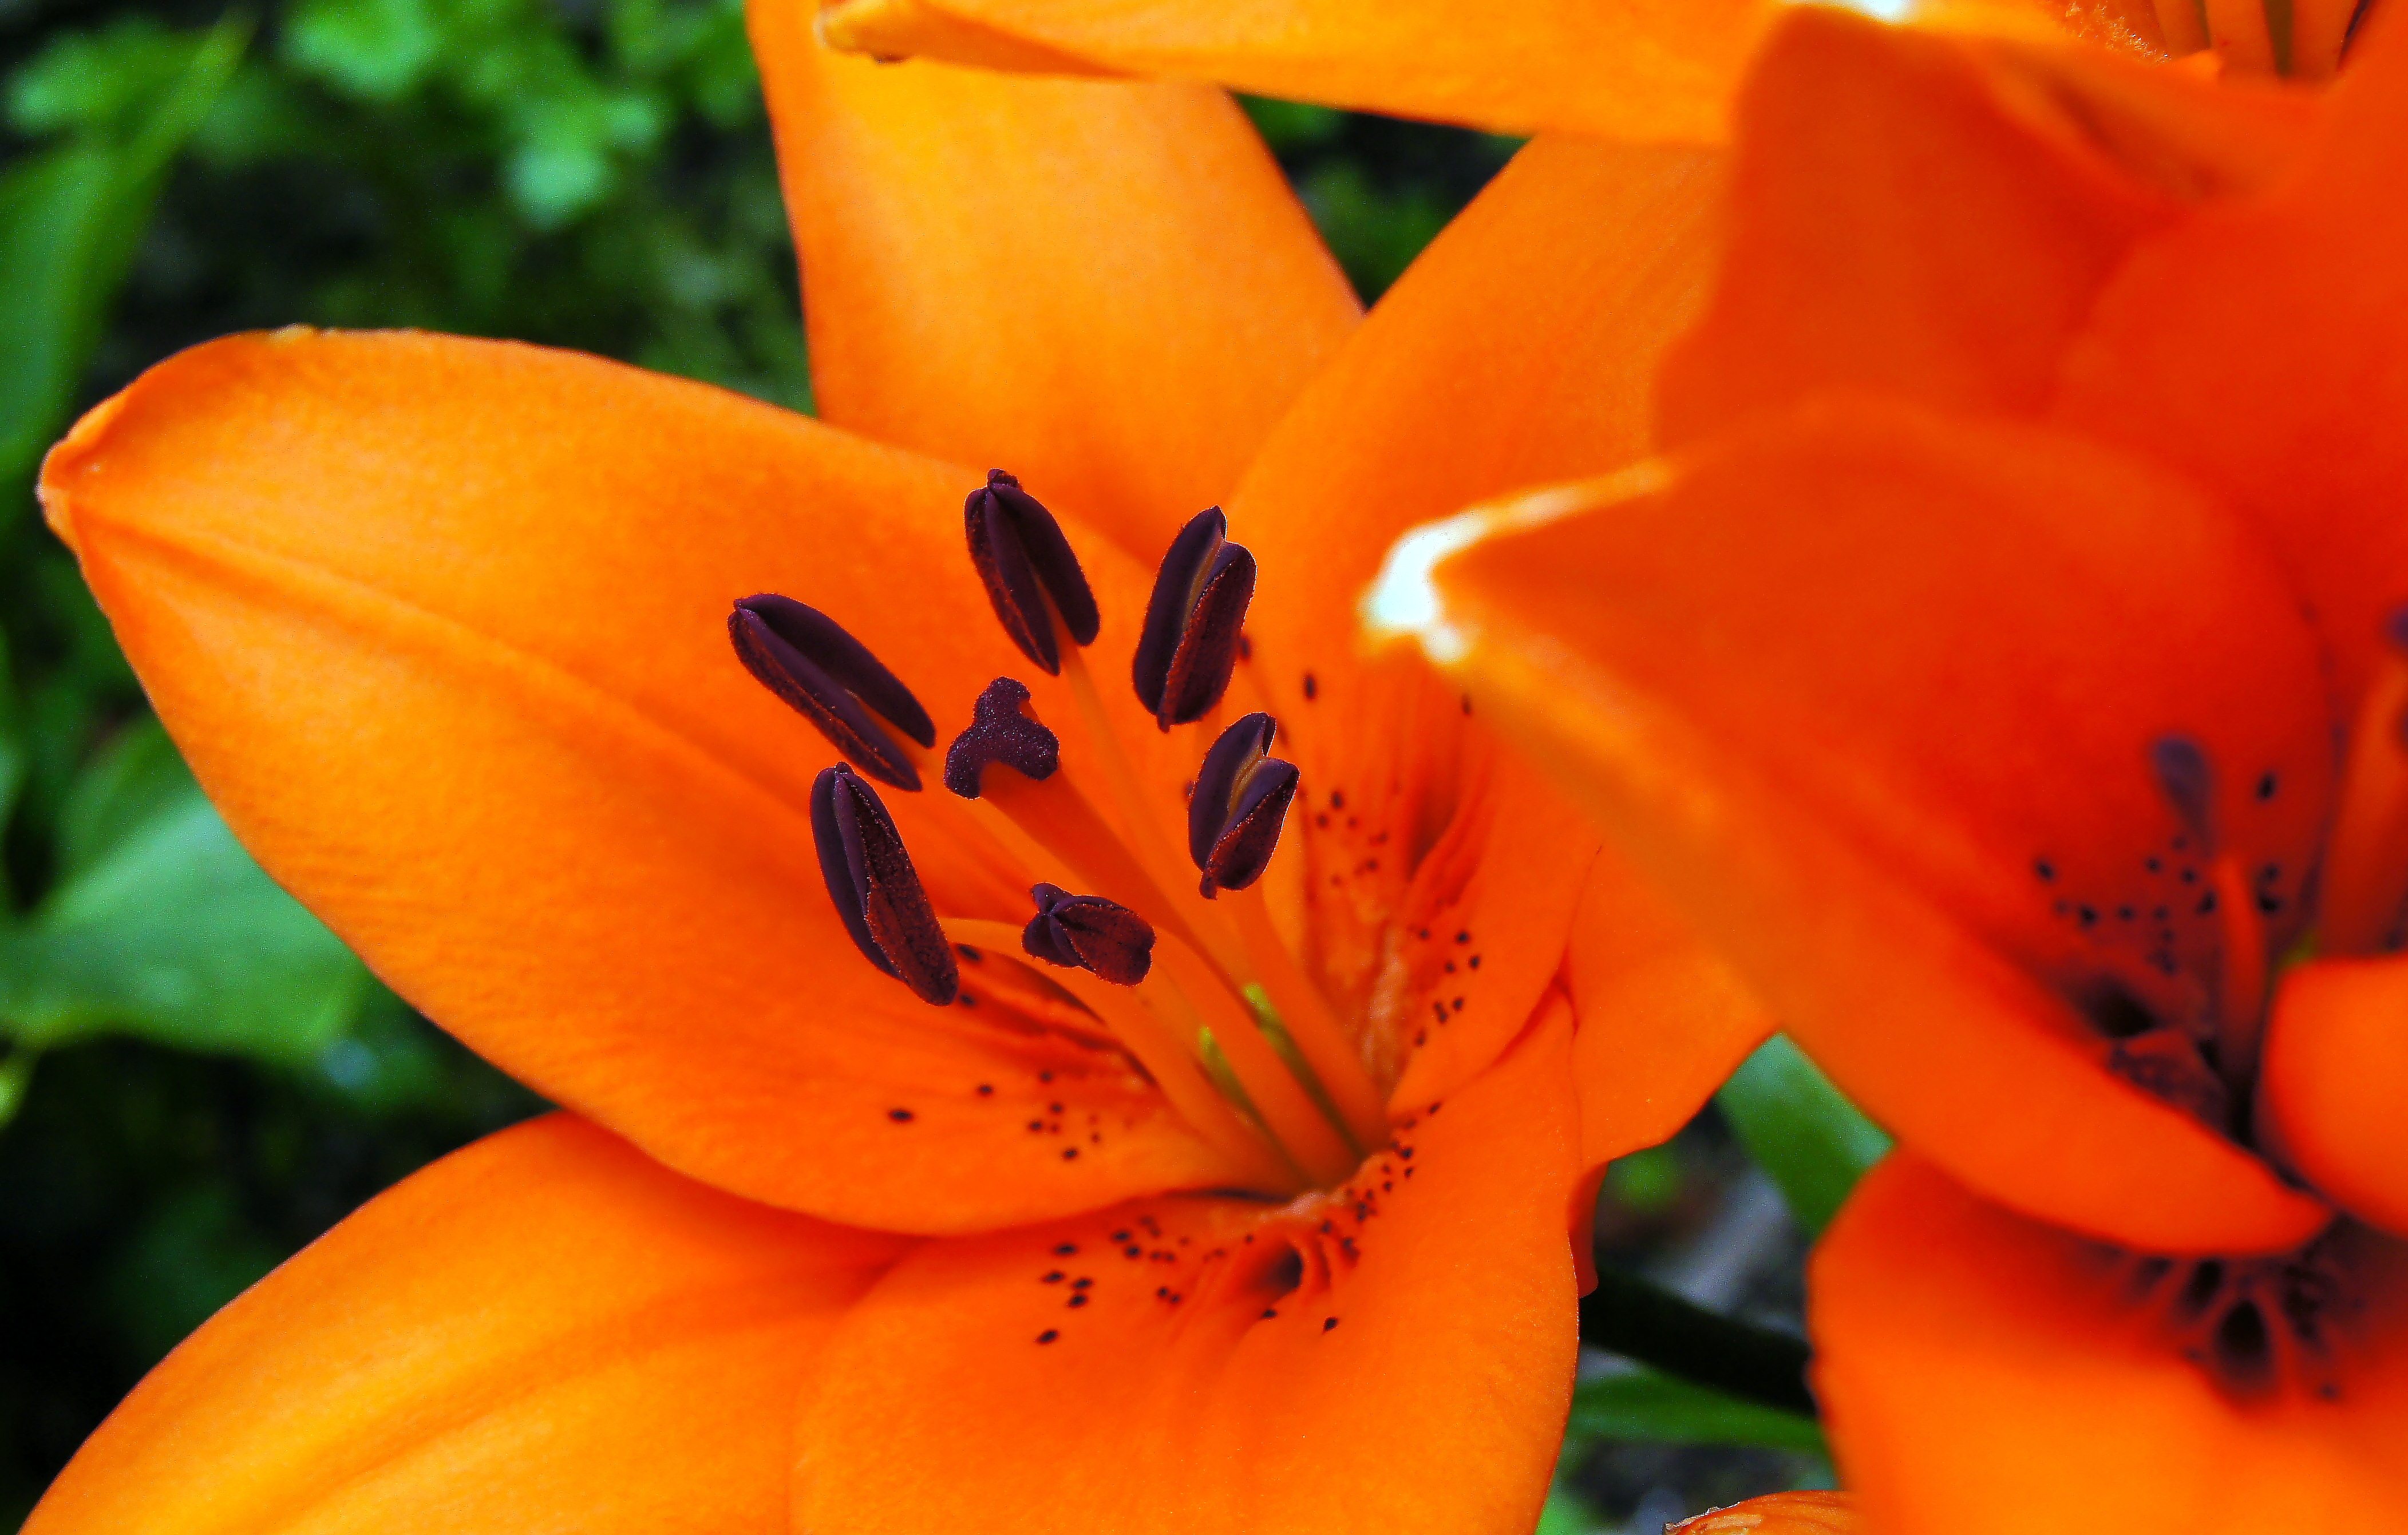
nature, plant, photography, leaf, flower, petal, macro, botany, yellow, flora, wildflower, flowers, close up, naturaleza, flores, lily, ggl1, gaby1, sonyslta55v, macro photography, flowering plant, lily family, orange lily, plant stem, land plant